Musketeer

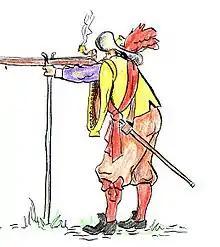

In the Spanish army, the "tercio" or the "Spanish square" was a mixed infantry formation that theoretically could number up to 3,000 pikemen, swordsmen and musketeers; although it was usually much smaller on the battlefield. It was effective in its era, capitalizing on the close-quarter impact of the pike combined with the long-range projectile capabilities of the musket. It resembled a loosely formed phalanx in function, but was far more flexible and deadly. Musketeers were developed by the Spanish during the Italian Wars so as to deal with the heavily armored French Gendarmes. An arquebus was not powerful enough to take down an armored knight, but a wall gun was. Spanish field commanders wanted to bring the firepower of a small wall gun onto the battlefield yet have it be as maneuverable as an arquebus. The solution was a bigger arquebus, but the additional weight made it extremely difficult to support the barrel during aiming and firing; hence, the musket rest, the precursor to the monopod. Furthermore, musketeers were the first infantry to give up armor entirely. Other than the musket rest, the musketeer's equipage was upgraded from a powder flask to a bandolier. Due to the difficulty in manipulating the musket rest and the strength needed to handle the heavier gun, musketeers were stronger men and paid more than the rest of the infantry.